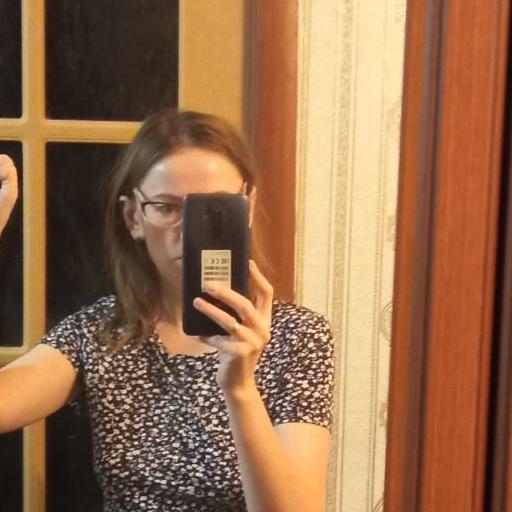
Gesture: no_gesture